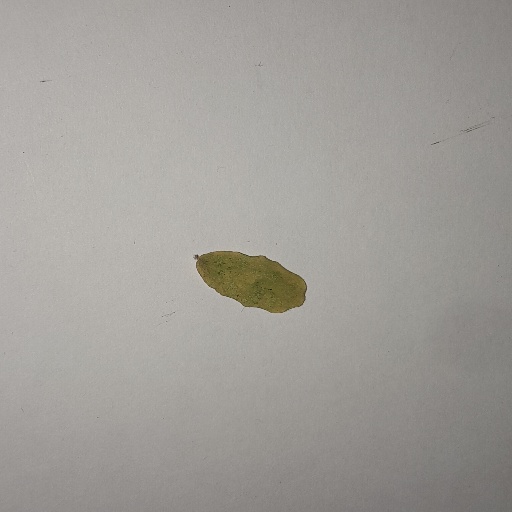
Species: Sojina
Leaf condition: Yellow Leaf